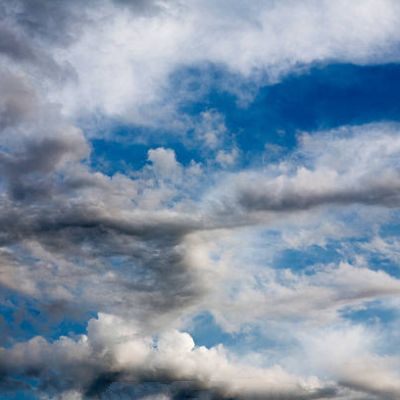
Cloud type: Nimbostratus (Ns)